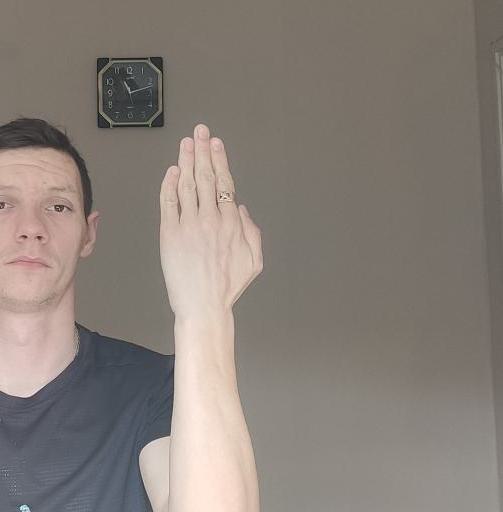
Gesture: stop_inverted